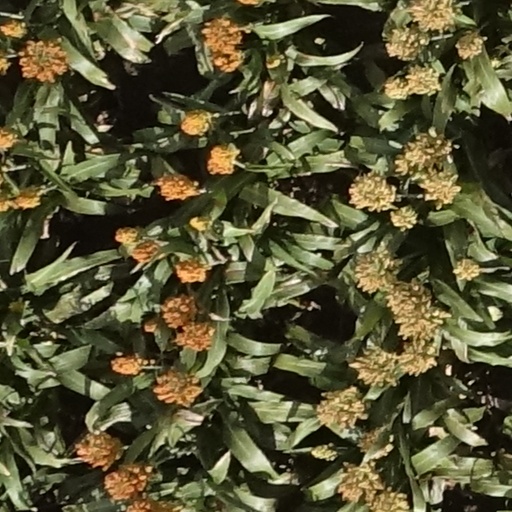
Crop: sorghum